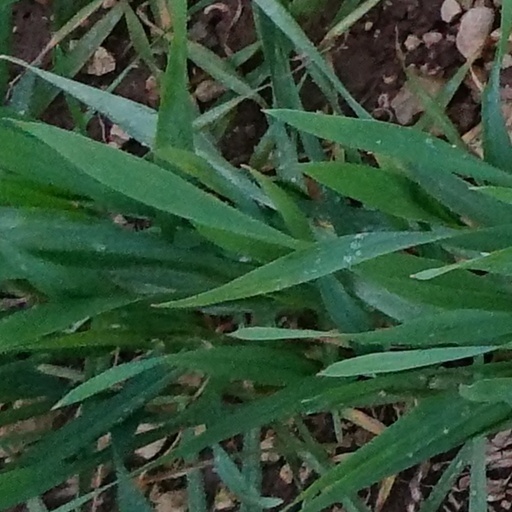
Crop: wheat